Umar Al-Qadri

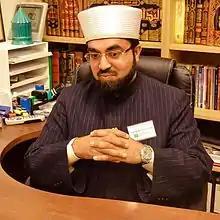
Shaykh Umar al-Qadri

Muhammad Umar Al-Qadri is a Sunni Islamic scholar and sheikh based in Ireland who was born to a Pakistani Muslim scholarly family. His father is Sunni Muslim scholar Mehr Ali Qadri, who arrived in the late 1970s in The Hague, Netherlands, to serve as an Imam. Al-Qadri is also the Chair of the Irish Muslim Peace & Integration Council, a national representative Muslim body with a presence in Dublin, Cork, Athlone, Portlaoise and Belfast. He unsuccessfully contested the 2024 European Parliament election for the Dublin constituency and for the Dublin West constituency in the 2024 Irish general election.